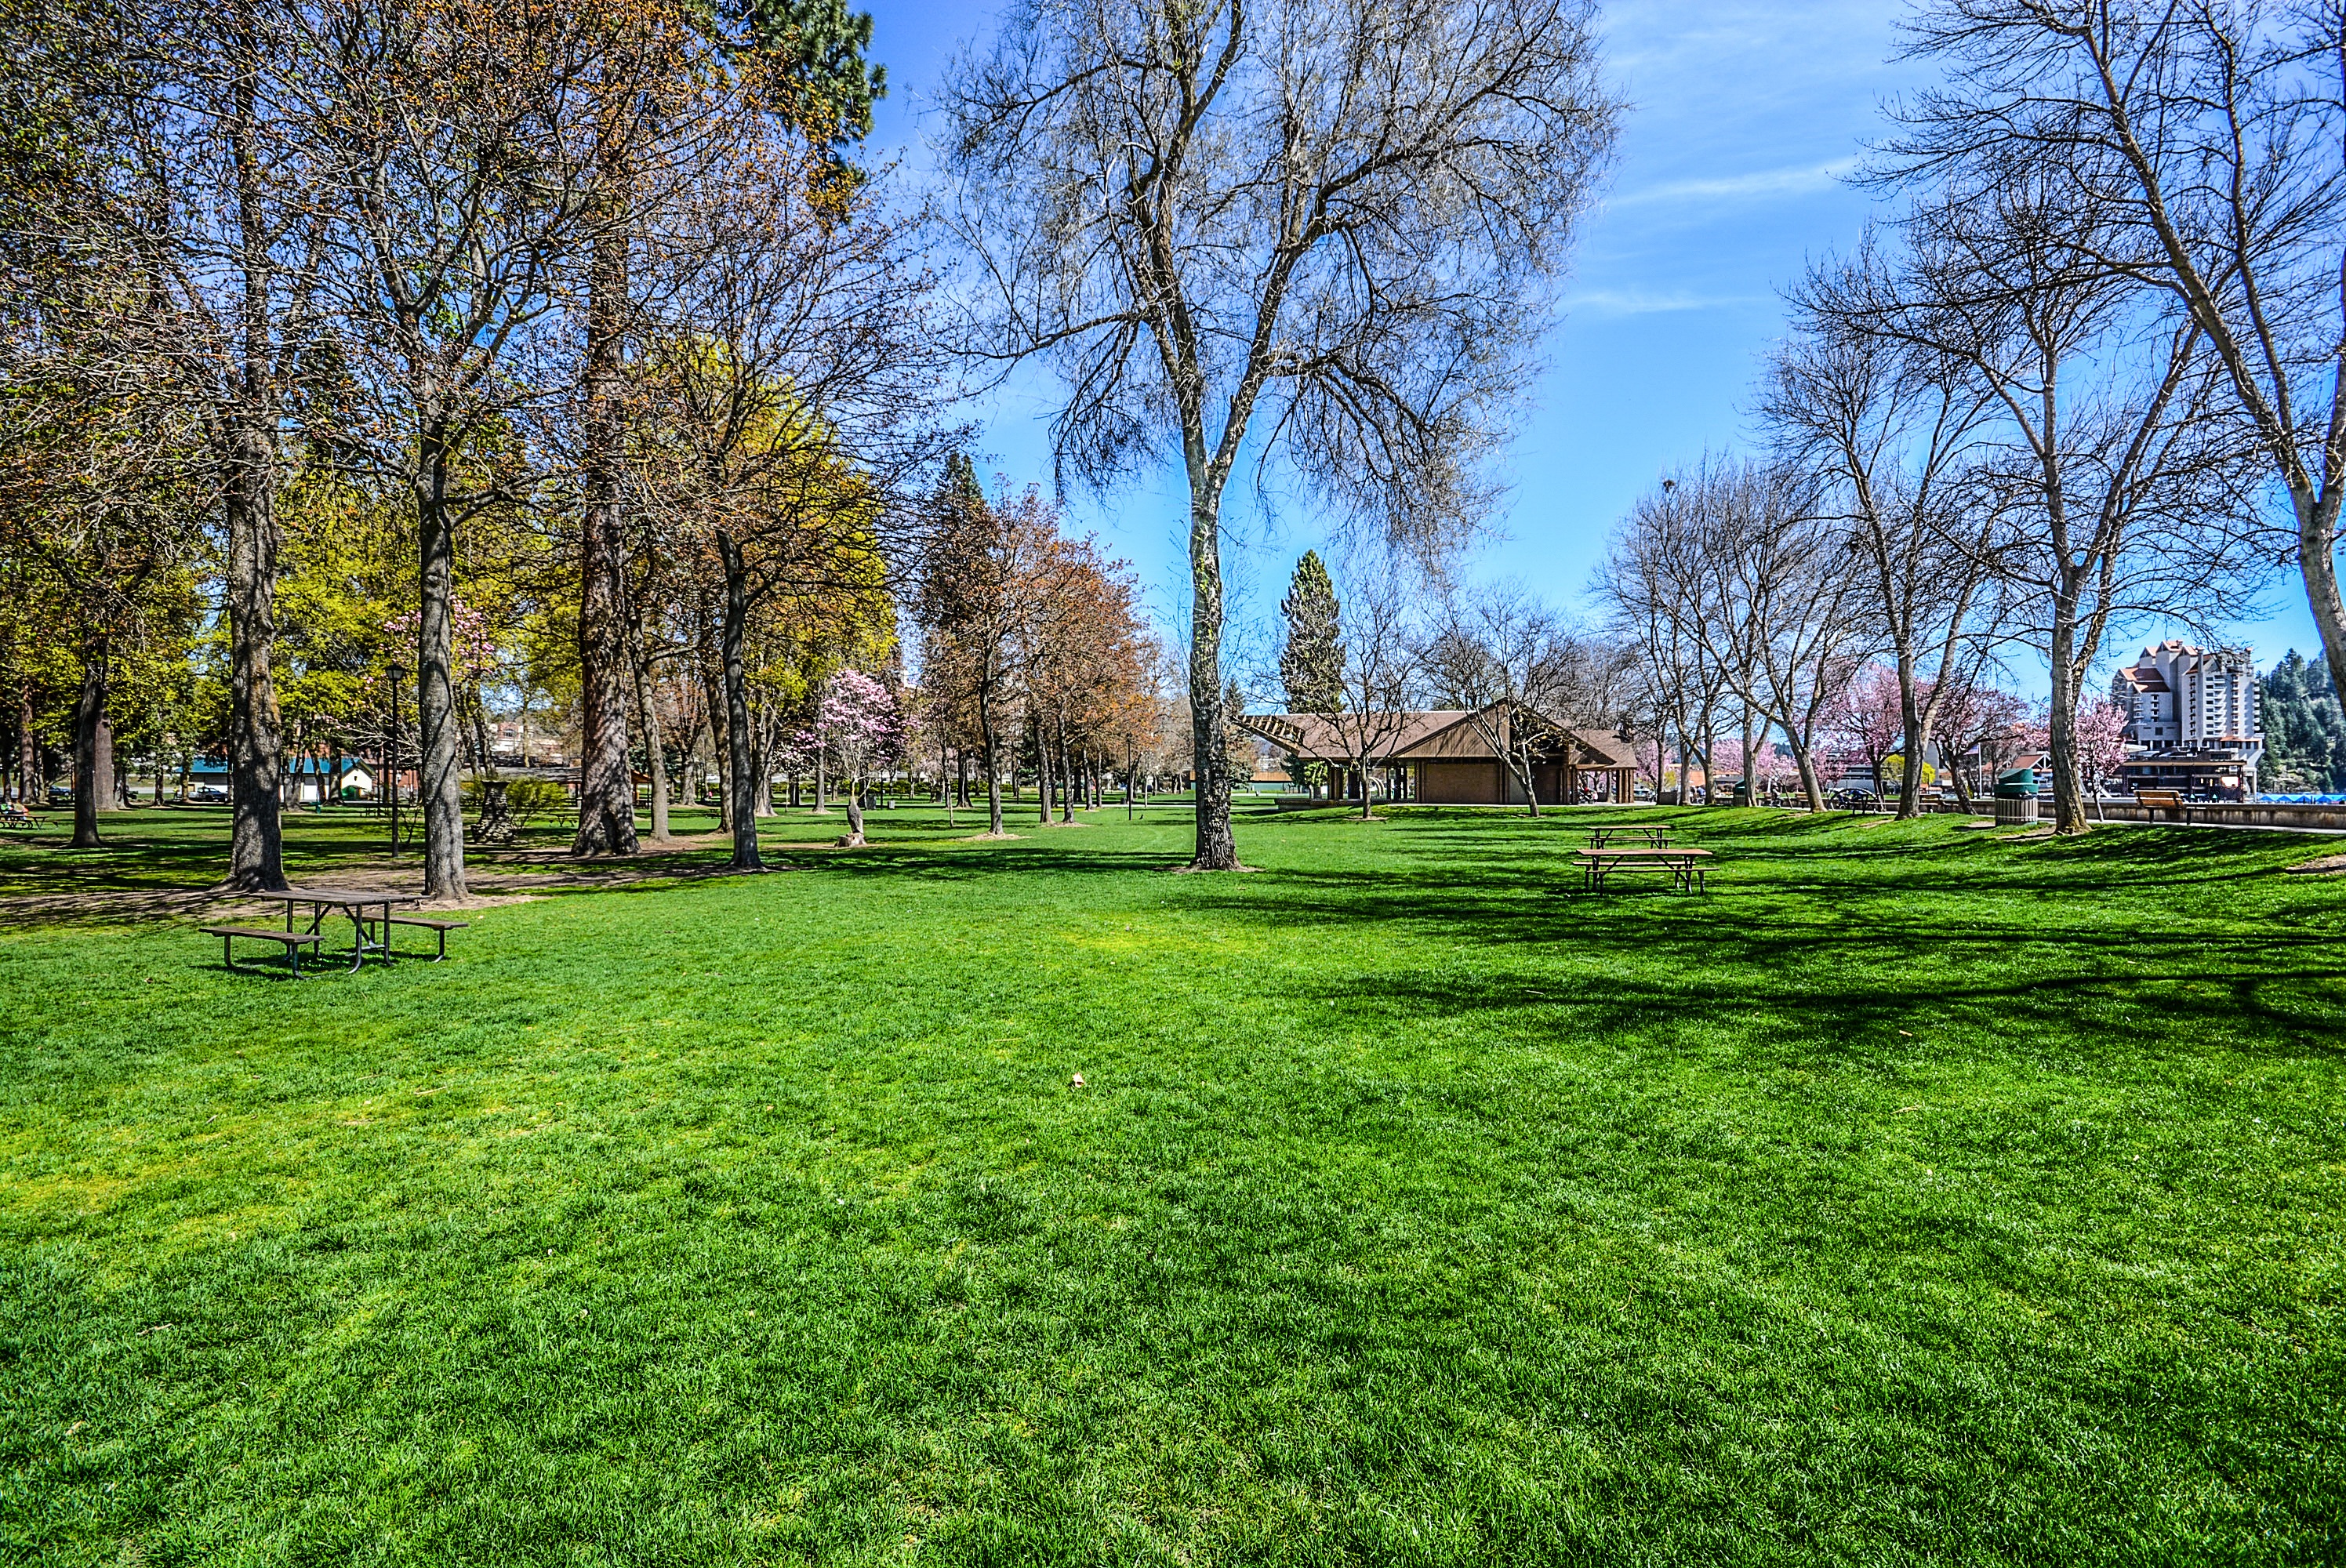
table, landscape, tree, grass, outdoor, plant, bench, lawn, meadow, leaf, flower, spring, green, pasture, autumn, park, backyard, botany, garden, trees, picnic, resort, estate, woodland, yard, rural area, woody plant